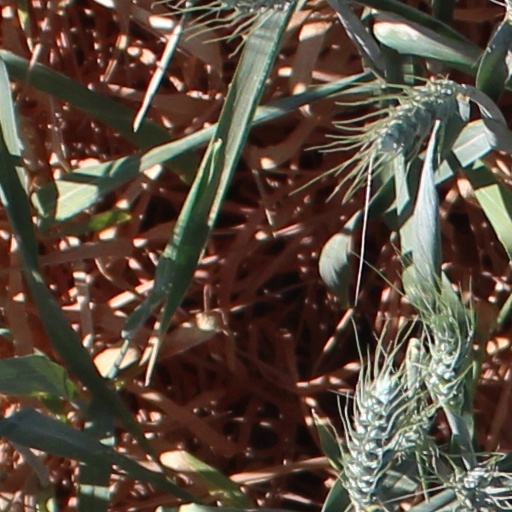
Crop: wheat